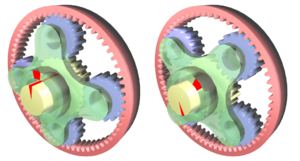
L’Hybrid Synergy Drive est une technologie de traction hybride développée par Toyota. Intégrée aux véhicules hybrides produits par l'entreprise et vendus sous les marques Toyota et Lexus, le HSD a été utilisé par Nissan pour l'Altima hybride et Honda pour la Jazz hybride, et adapté à des véhicules plus puissants ou à quatre roues motrices.